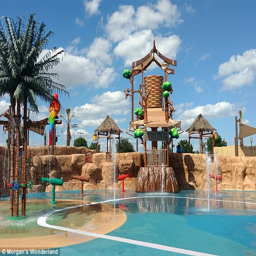
a big investment : the park will feature rides and play areas that are all wheelchair - accessible and tailored to those with disabilities